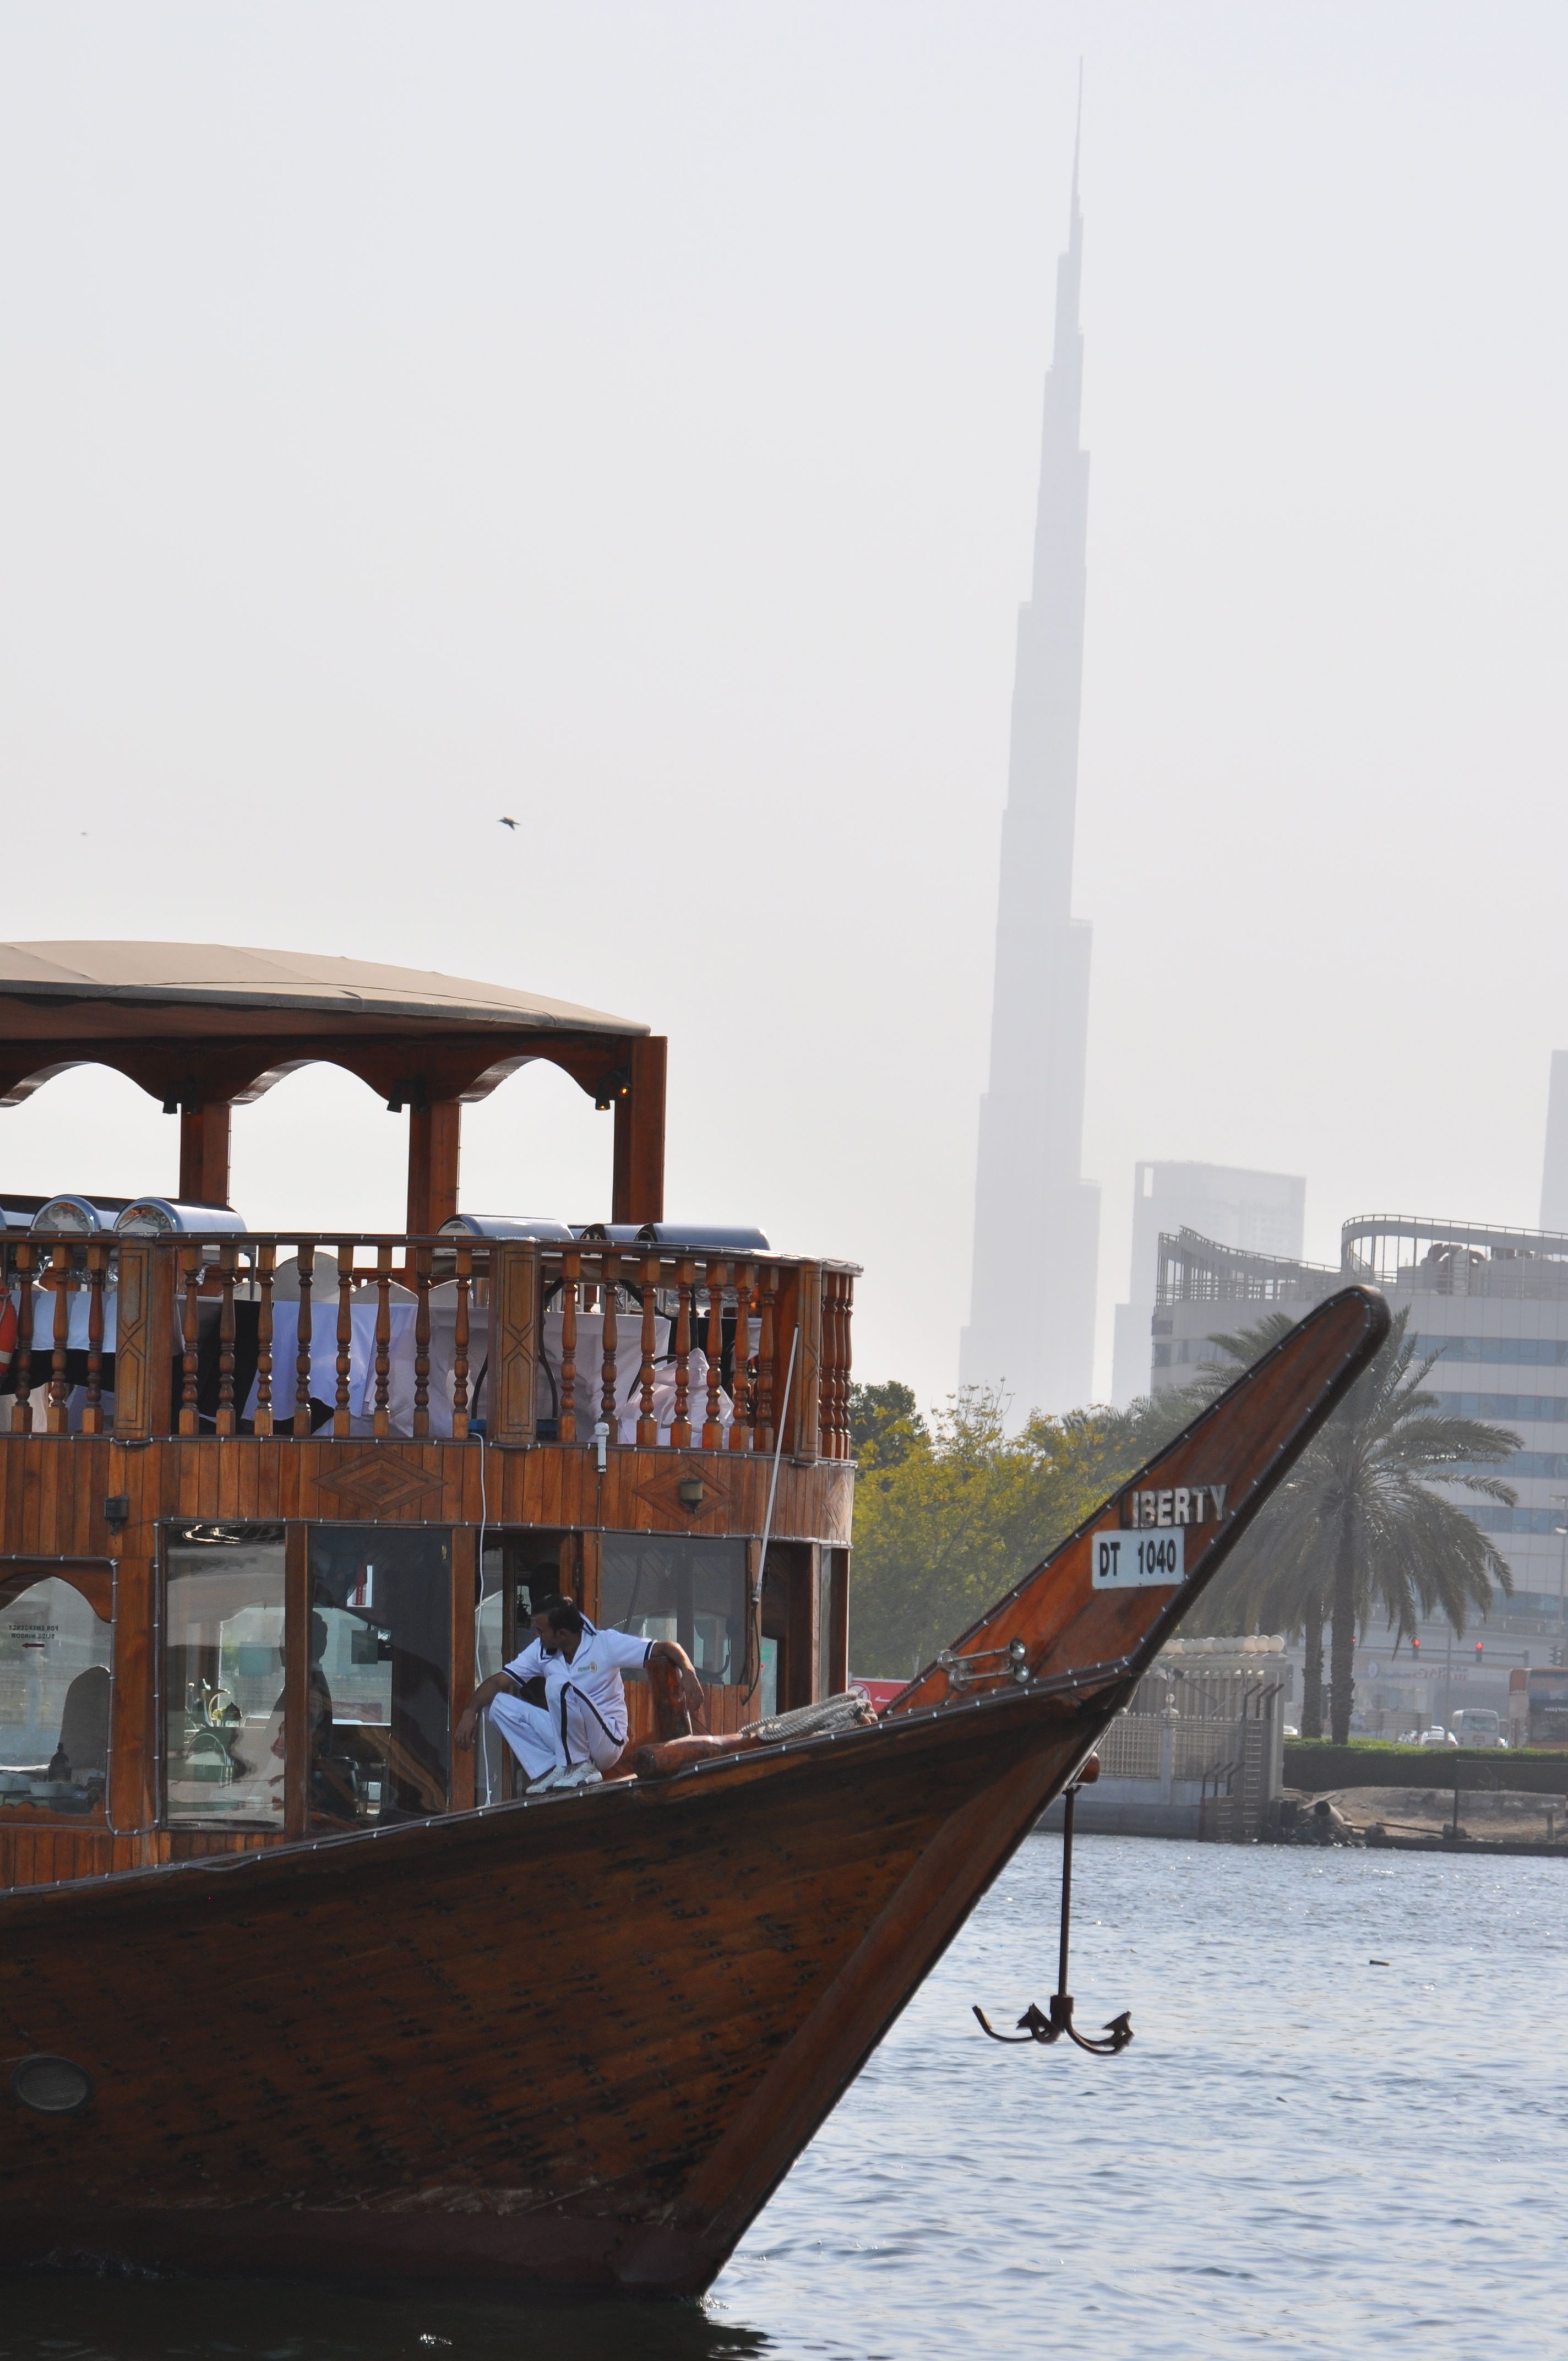
sea, water, dock, boat, skyline, city, pier, travel, transportation, vessel, vehicle, dubai, harbor, waterway, ferry, wooden, anchor, uae, emirates, watercraft